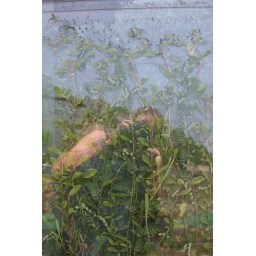
Pressed plants under glass